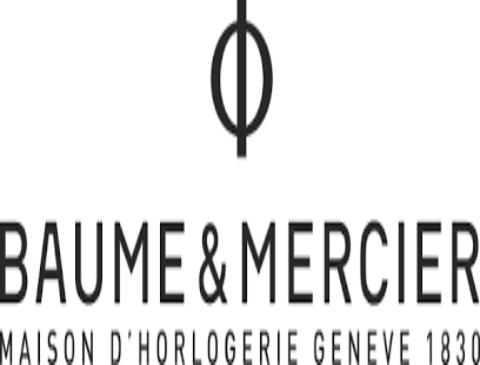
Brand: Baume et Mercier-2
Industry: Clothes